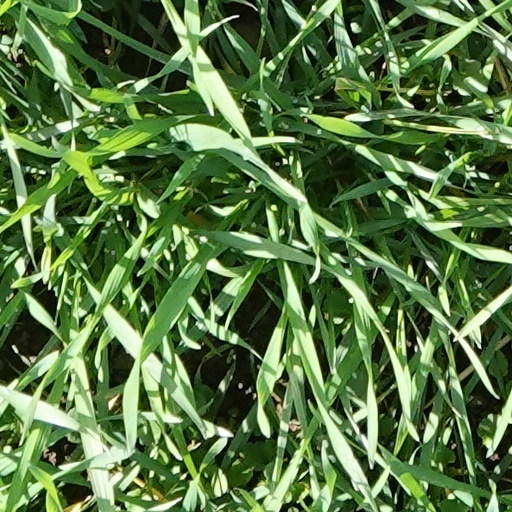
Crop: wheat